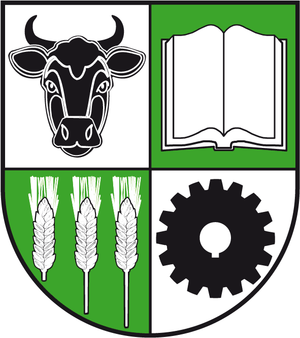
Iden est une commune allemande de l'arrondissement de Stendal, Land de Saxe-Anhalt.